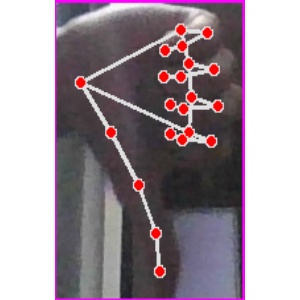
अक्षर: फ